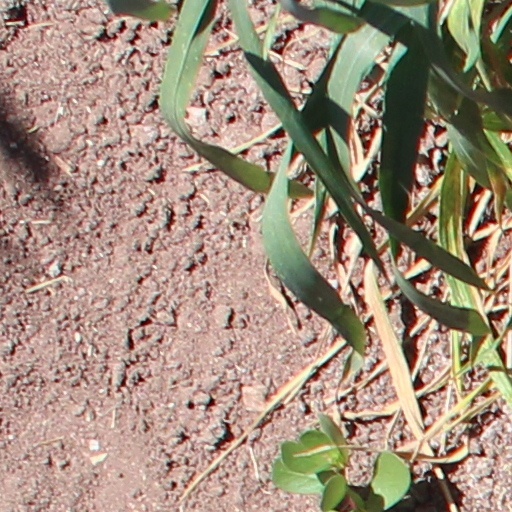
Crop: wheat